Theda Bara

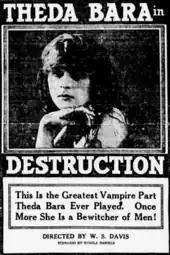
Advertisement for "Destruction", December 24, 1915

Bara was the Fox studio's biggest star between 1915 and 1919, but tired of being typecast as a vamp, she allowed her five-year contract with the company to expire. Her final Fox film was "The Lure of Ambition" (1919). In 1920, she turned briefly to the stage, appearing on Broadway in "The Blue Flame". Bara's fame drew large crowds to the theater, but her acting was savaged by critics.